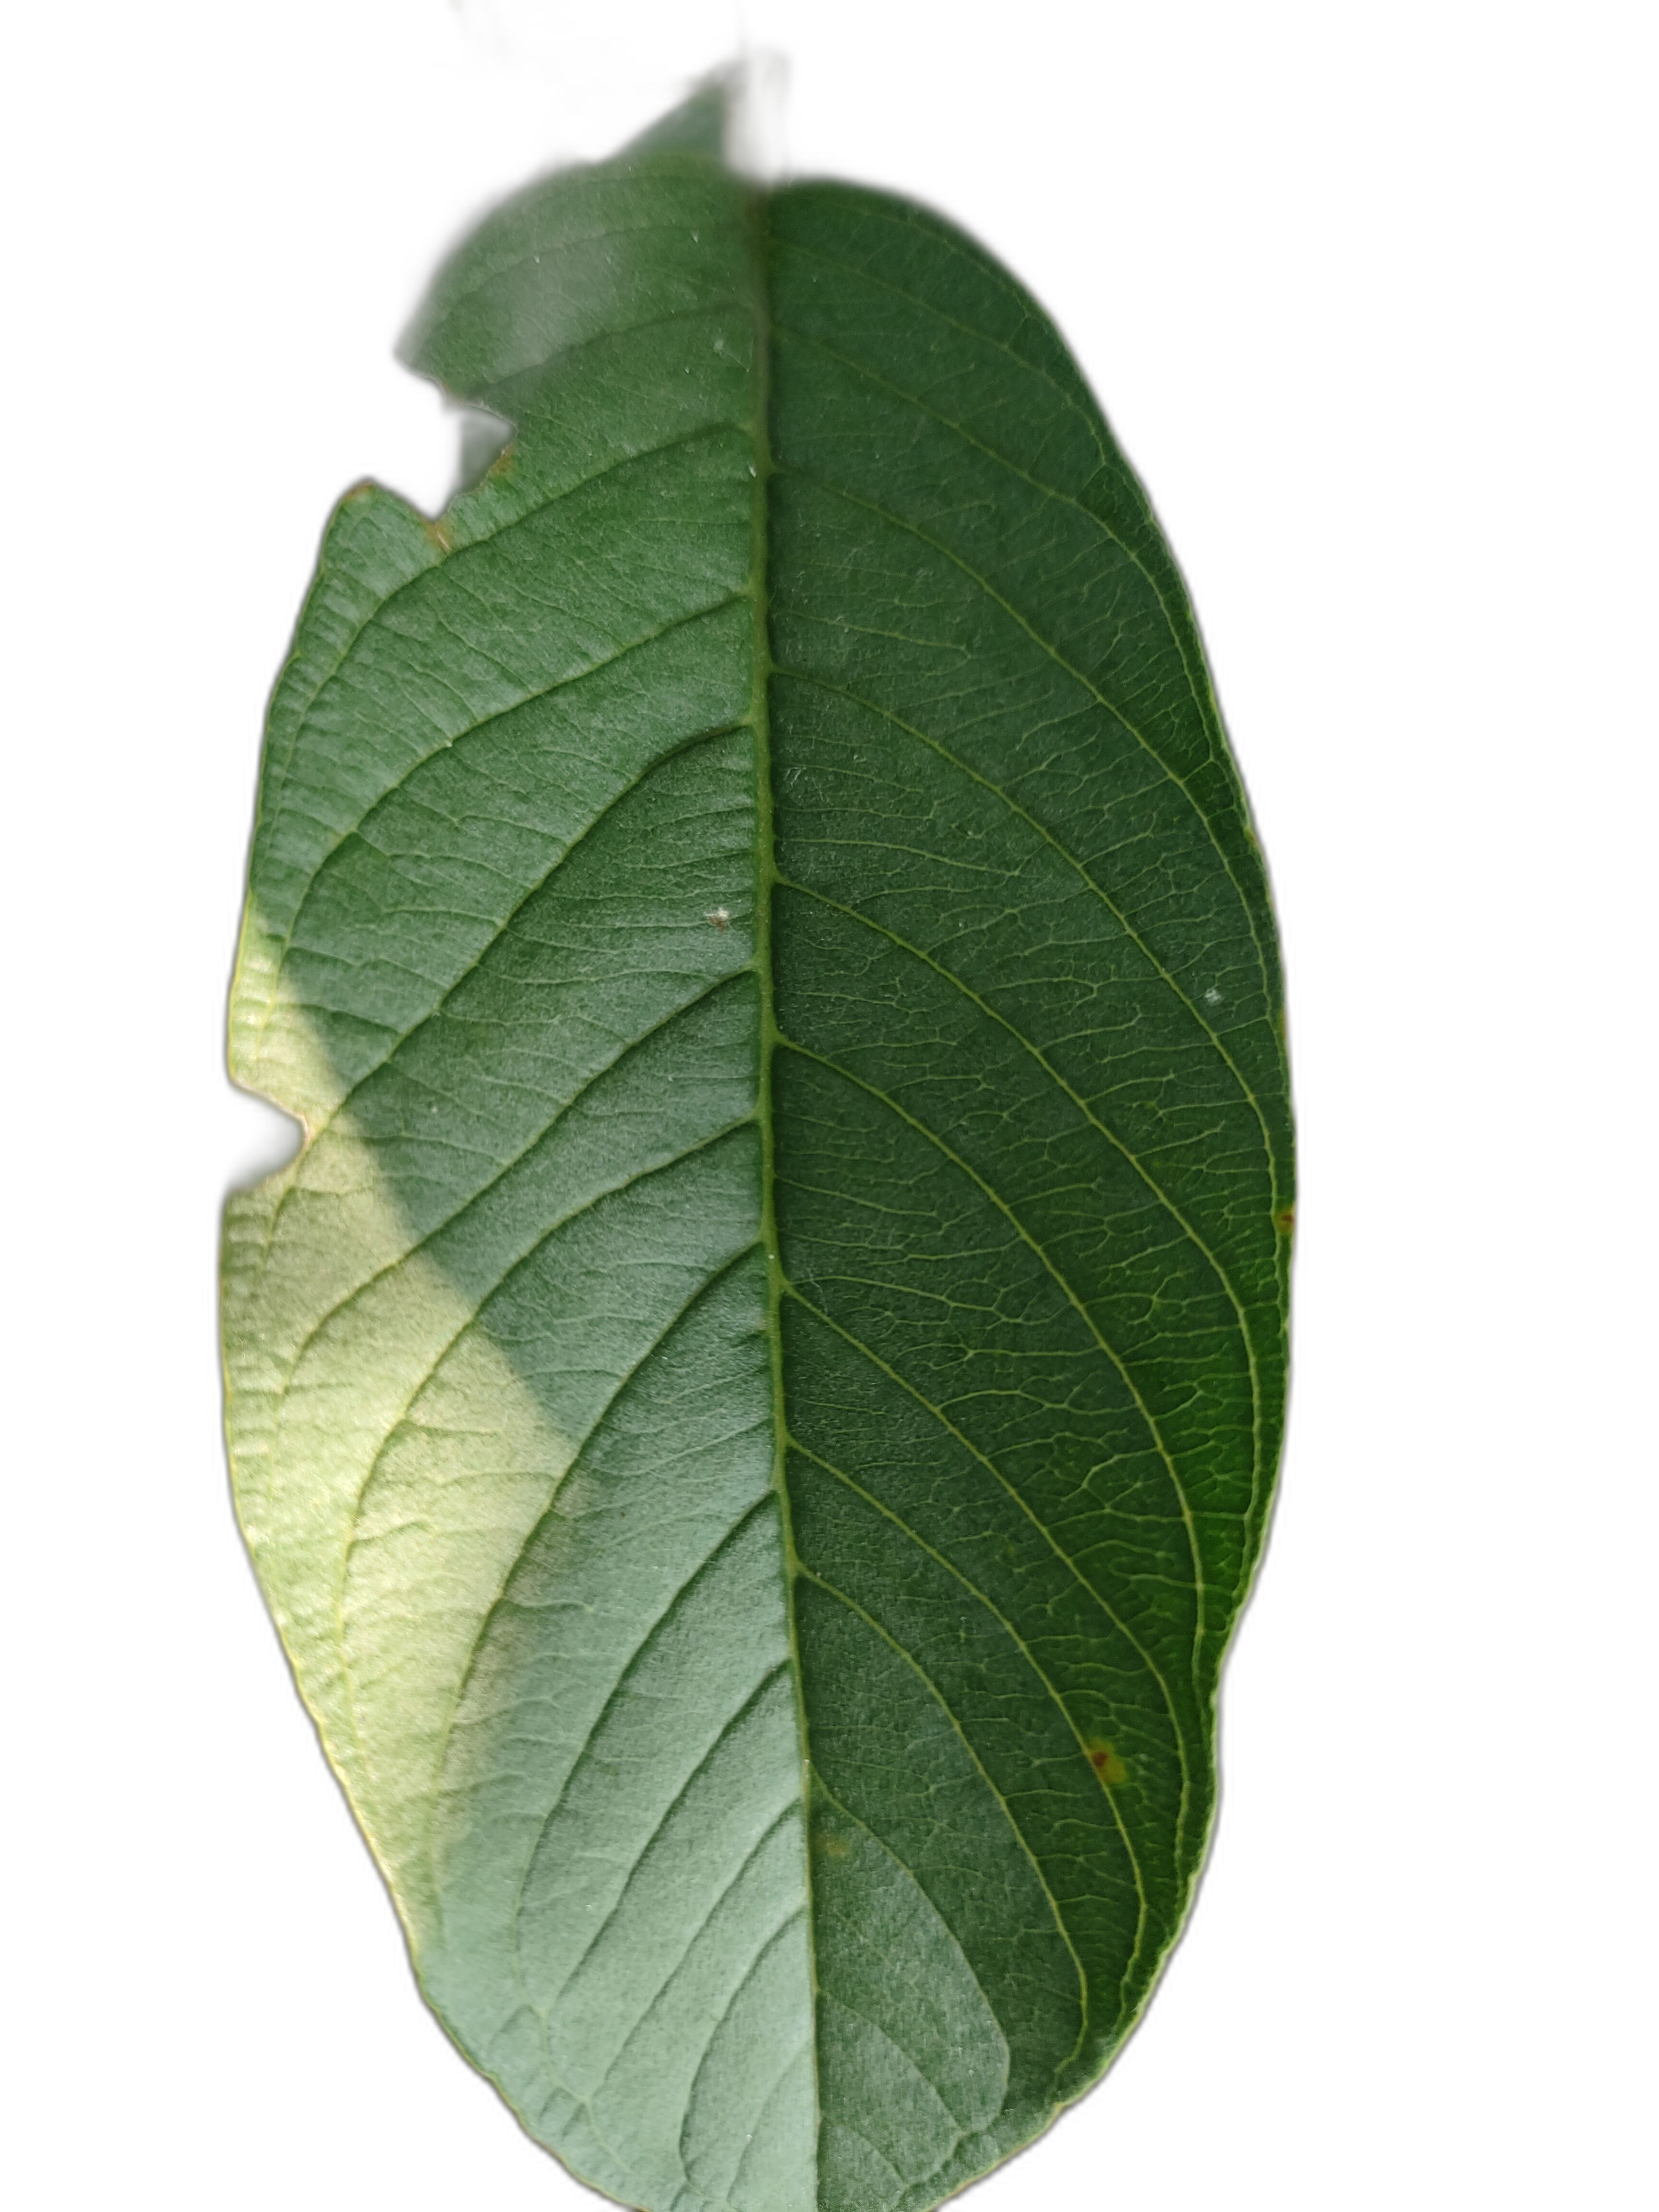
Plant part: leaf
Disease: Healthy